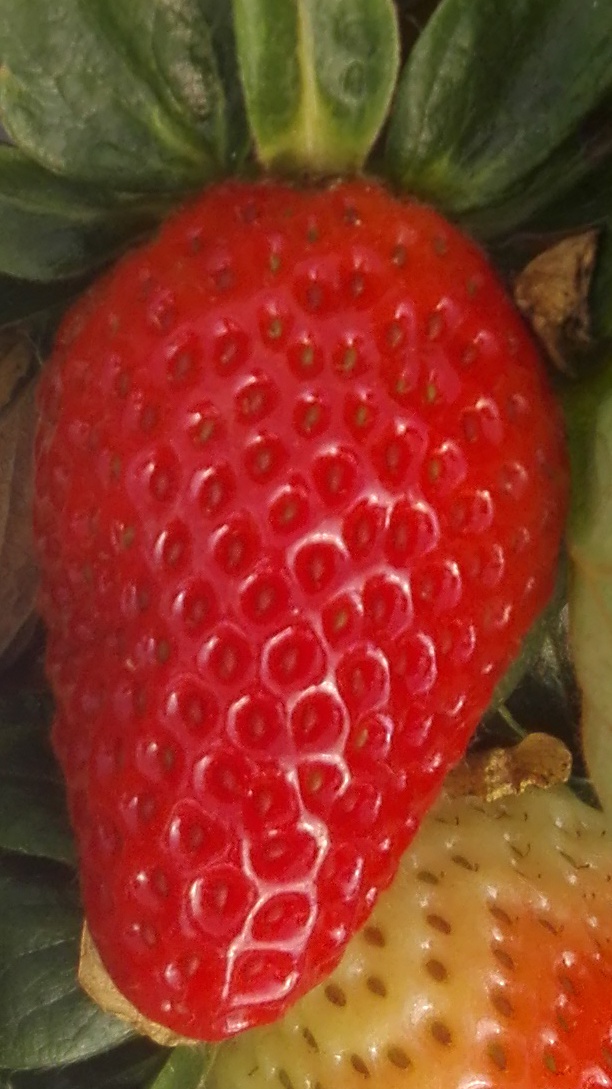
Label: Strawberry